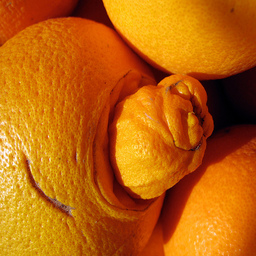
Label: peels